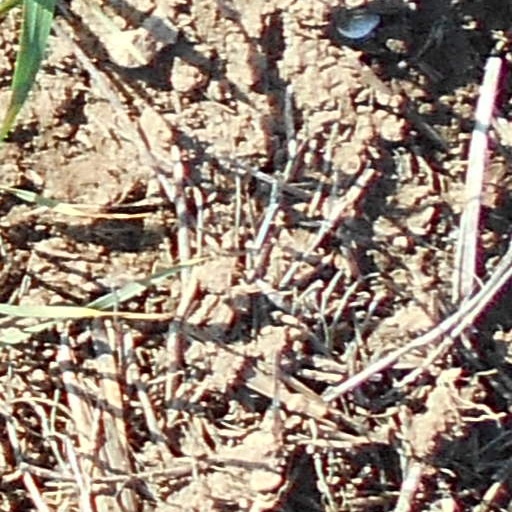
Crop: wheat